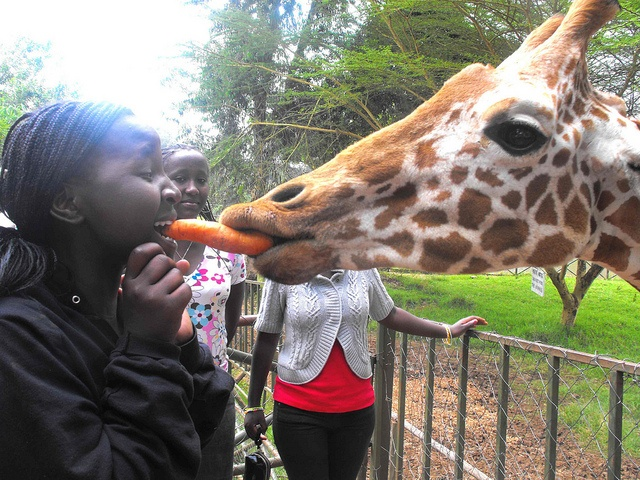
A woman feeding a carrot from her mouth to a giraffe.
Girl feeding a giraffe a carrot from her mouth at the zoo
A giraffe and a woman are eating opposite ends of a carrot.
A giraffe taking a carrot from a womans mouth
A girl feeds a giraffe a carrot directly from her mouth.